Berthelange

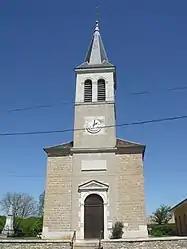
The church in Berthelange

Berthelange is a commune in the Doubs department in the Bourgogne-Franche-Comté region in eastern France.